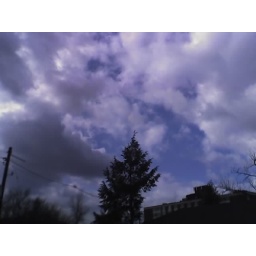
[Robert Prather's Photo blog]A tree and the sky - near my apartment